Central American Football Union

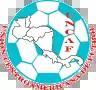
Older logo

The UNCAF organize various competitions. The Copa Centroamericana was played every two years from 1991 until 2017, and usually featured the seven national teams. Costa Rica is the most successful team, winning the tournament eight times. Honduras won the tournament four times while Guatemala and Panama won once each. This tournament usually ran as a qualification round for the CONCACAF Gold Cup.